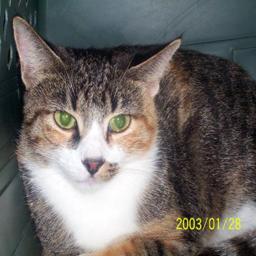
Animal: cats